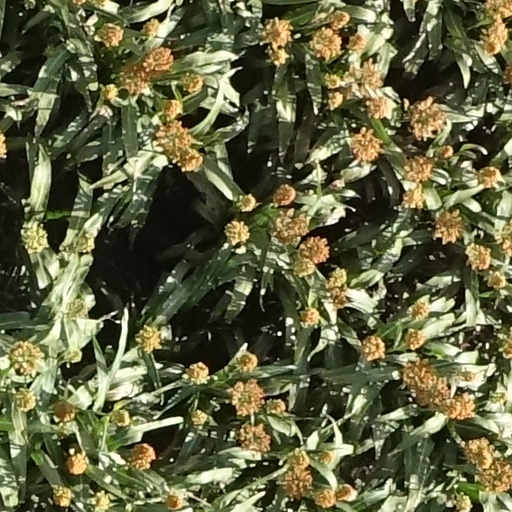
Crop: sorghum